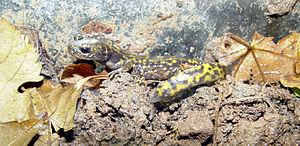
Iranodon persicus est une espèce d'urodèles de la famille des Hynobiidae.